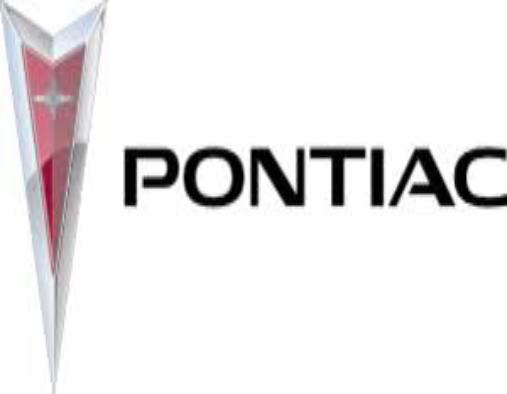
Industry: Transportation